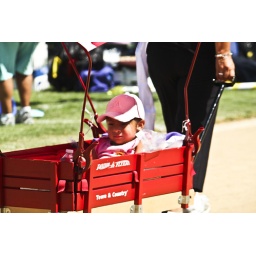
Little girl in the red wagon(1)